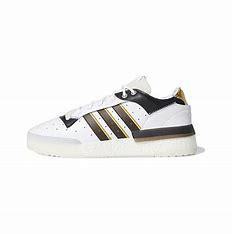
Brand: adidas
Model: originals Adidas Originals Rivalry Rm